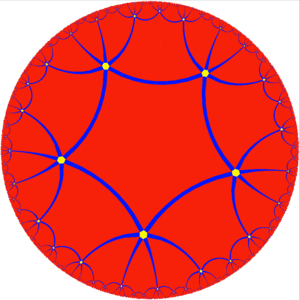
En géométrie, un pentagone régulier convexe est un pentagone convexe dont les cinq côtés ont la même longueur et dont les cinq angles internes ont la même mesure. Il est constructible à la règle et au compas.